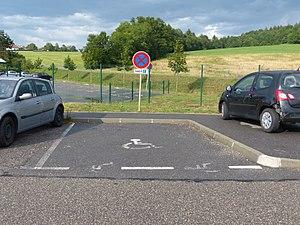
Panneau B6h avec panonceau M6h et emplacement de parking avec pictogramme sur la chaussée, Saint-Martin-Bellevue, Haute-Savoie, France.
L'accessibilité aux personnes handicapées est un problème public inscrit à l'agenda du gouvernement français depuis 1975 via l'adoption de la loi nᵒ 75-534 du 30 juin 1975 d'orientation en faveur des personnes handicapées.
Le marquage du stationnement désigne l’opération qui consiste à apposer sur la chaussée ou dans une zone dédiée au stationnement des lignes longitudinales ou obliques qui, reliées à des lignes transversales, délimitent sur la surface de la chaussée des emplacements de stationnement ou indiquent une interdiction ou des limitations concernant l’arrêt ou le stationnement.